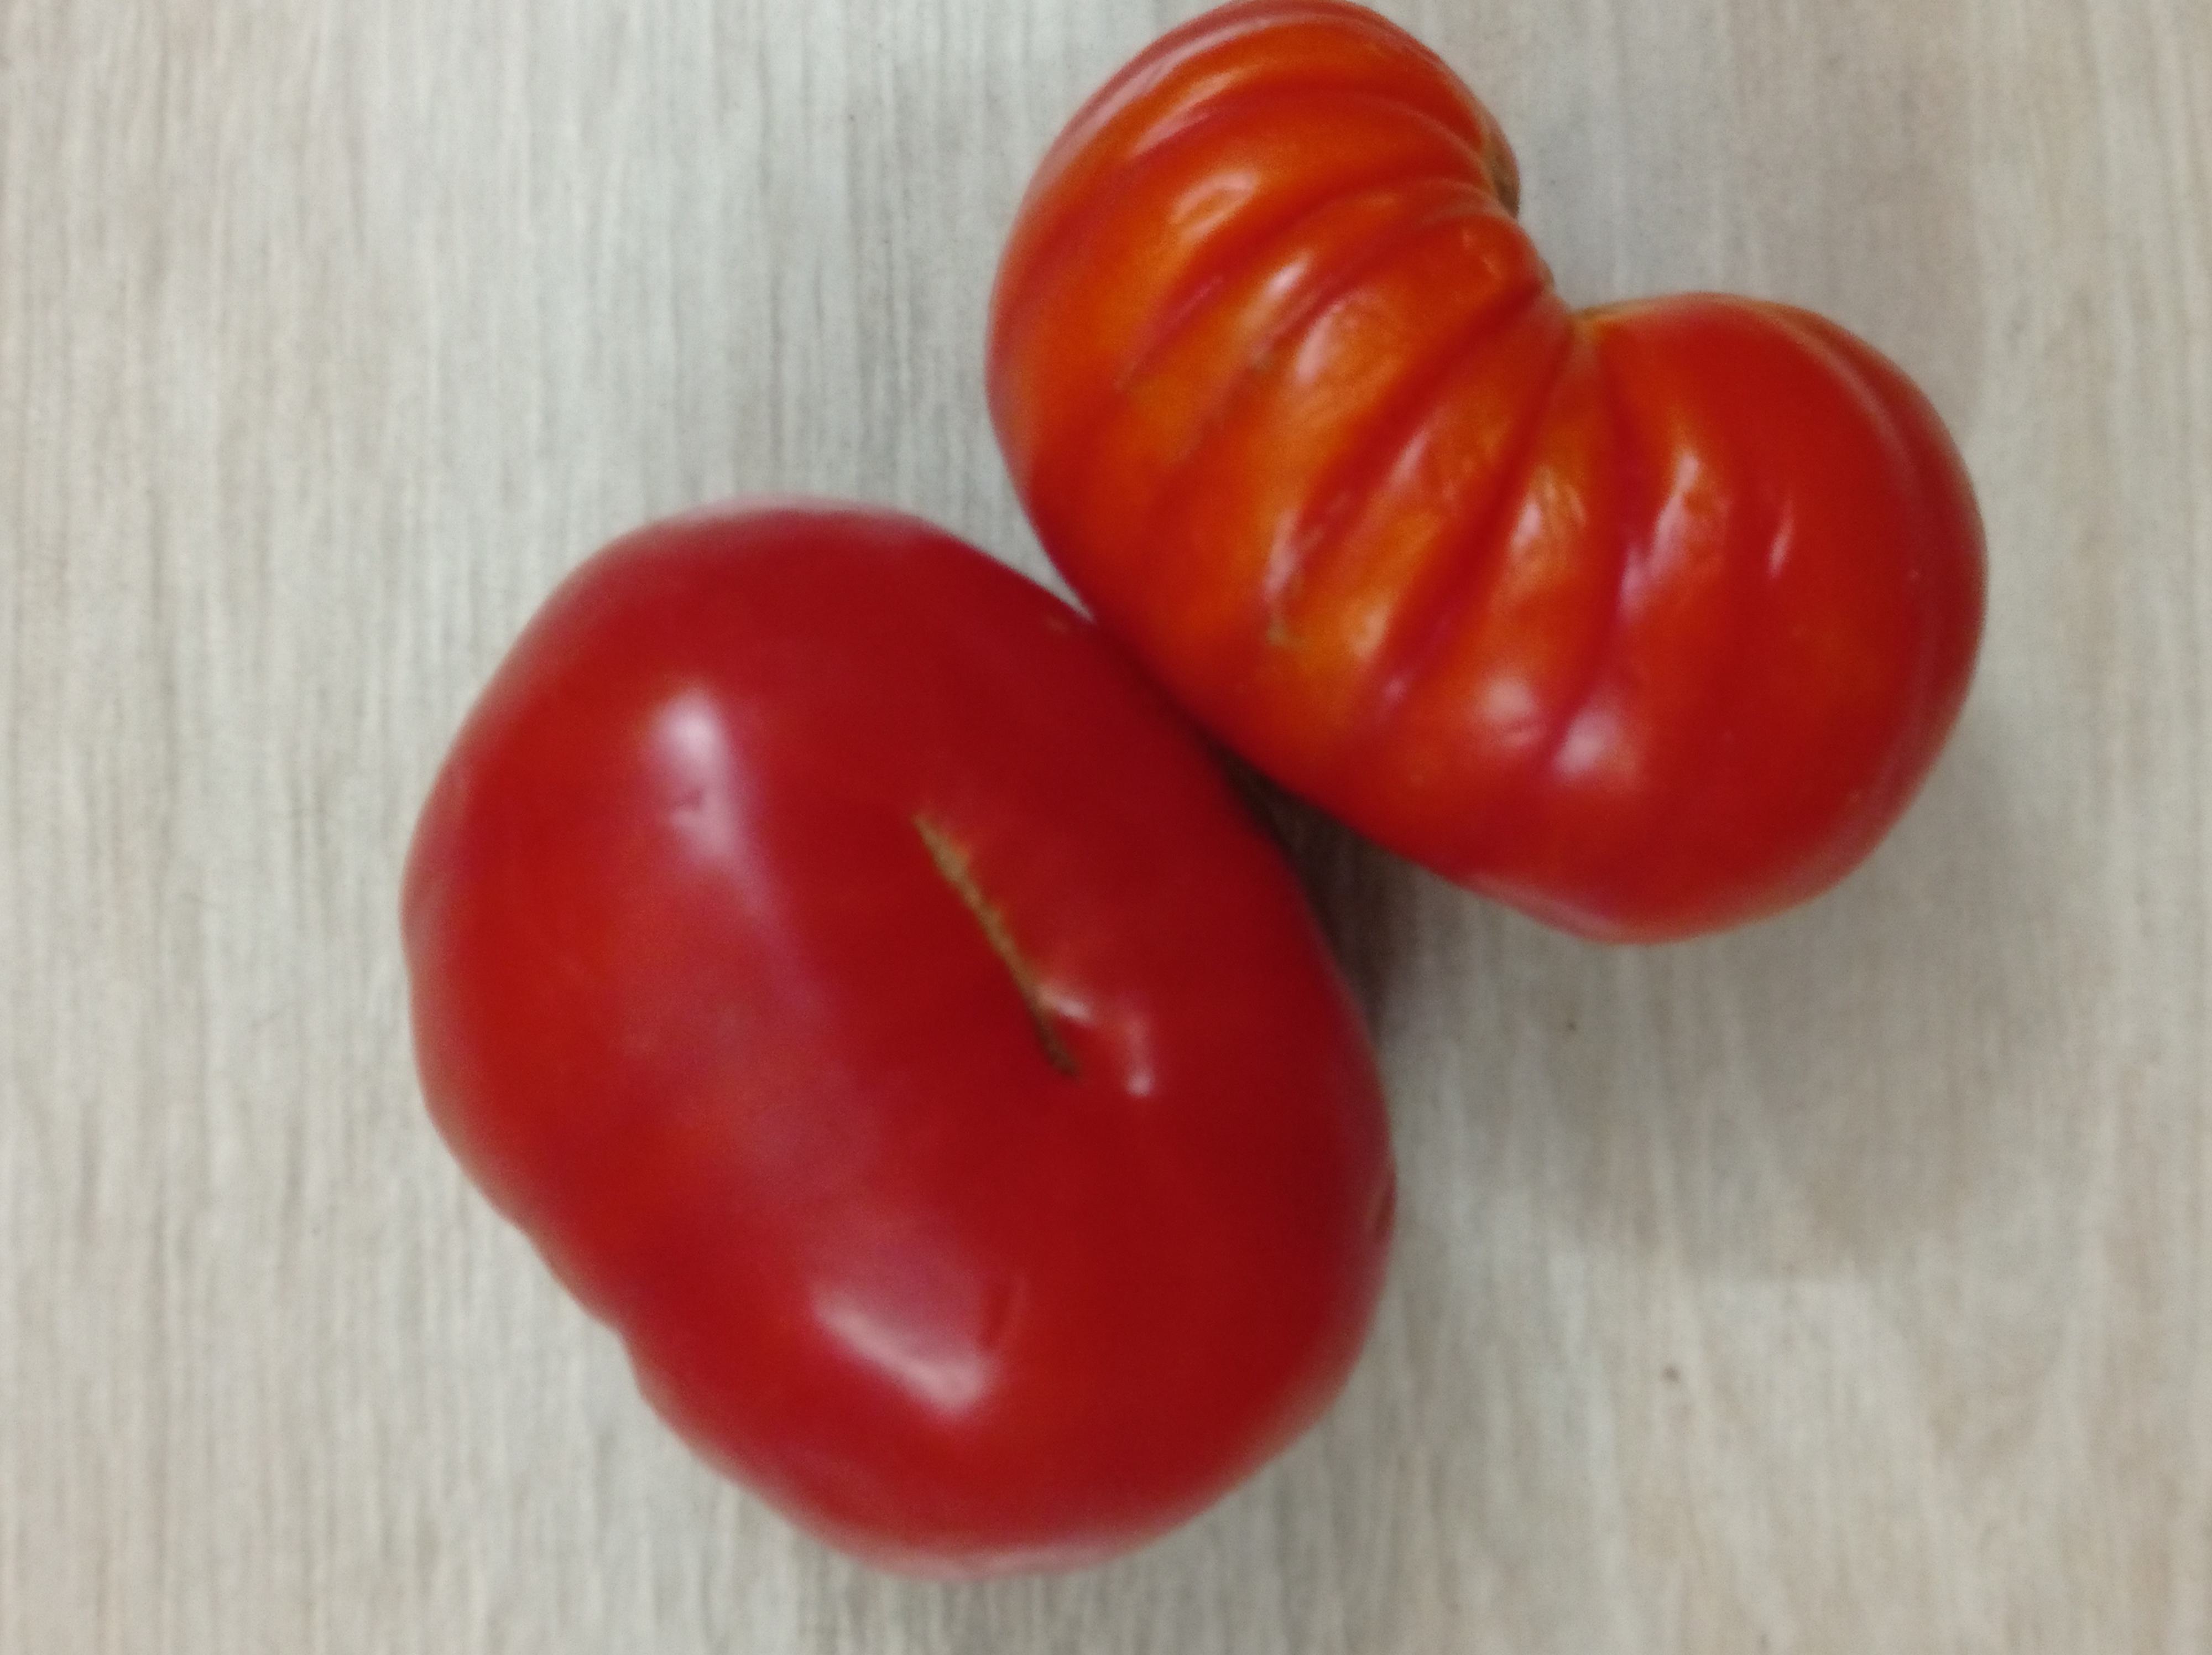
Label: Fresh